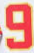
Number: 9